Monumental Cemetery of Mortara

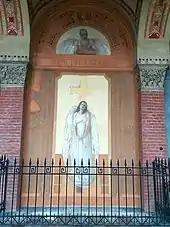
Bianchi family grave (Monumental Cemetery of Mortara, Italy)

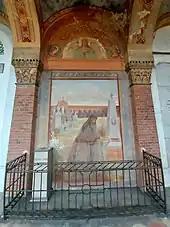
Morelli-Carboni family grave (Monumental Cemetery of Mortara, Italy)

Ferdinando Bialetti (1864–1958) attended the Accademia Albertina and was an honorary member of the Brera Academy. His frescoes can be found in the Teatro Olimpico in Vicenza, in the Palazzo San Giorgio in Genoa and in the Pinacoteca in Turin. The paintings he created for the Monumental Cemetery of Mortara are: